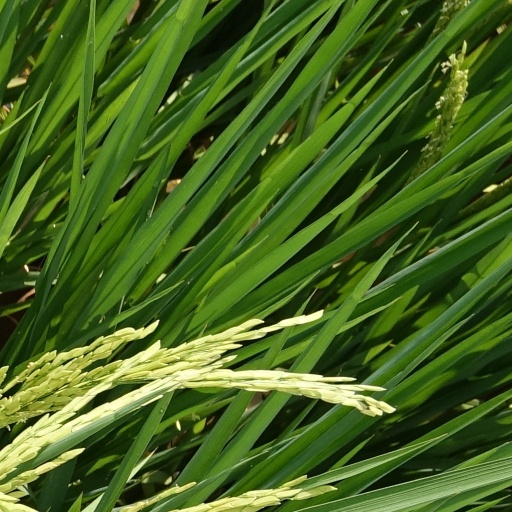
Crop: rice